Lake Ilo National Wildlife Refuge

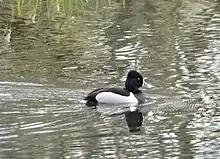
Ring-necked duck is but one of over a hundred species of waterfowl that can be seen at the refuge.

A total of 226 species of birds have been observed at Lake Ilo NWR, including the endangered whooping crane, and the threatened bald eagle and piping plover. During fall migrations, as many as 100,000 waterfowl such as Canada geese, mallards, northern pintail, blue-winged teal, double-crested cormorant and great blue heron can be seen each year. While the vast majority of bird species are most abundant during the spring and fall migrations, some bird species can be found year-round.